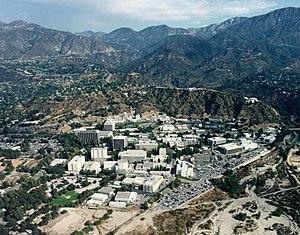
Vue aérienne du site du JPL en Californie, licence
Le Jet Propulsion Laboratory, plus connu sous son acronyme JPL, basé à Pasadena aux États-Unis, est un centre de recherche spatiale de la NASA géré par le California Institute of Technology créé en 1936. Il dispose d'une expertise sans équivalent dans le domaine des missions spatiales robotiques. Au sein de l'agence spatiale américaine le JPL développe les missions d'exploration du système solaire en particulier à destination de Mars et des planètes externes ainsi que des missions scientifiques d'observation de la Terre et d'astronomie spatiale. Le JPL gère également le réseau de stations terriennes Deep Space Network qui permet à l'agence spatiale de communiquer avec ses sondes spatiales interplanétaires. Le JPL emploie en 2017 environ 6 000 personnes. Sur le plan statutaire il s'agit d'un centre de recherche financé par l'état fédéral mais géré par un organisme privé.